Arnulf of Carinthia

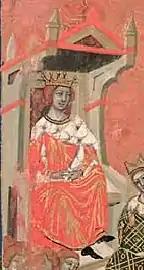
Arnulf of Carinthia, (from the Chronicle of Dalimil, early 14th-century)

Arnulf took the leading role in the deposition of Charles the Fat. With the support of the Frankish nobles, Arnulf called a Diet at Tribur and deposed Charles in November 887, under threat of military action. Charles peacefully agreed to this involuntary retirement, but not without first chastising his nephew for his treachery and asking for a few royal villas in Swabia on which to live out his final months, which Arnulf granted him. Arnulf, having distinguished himself in the war against the Slavs, was then elected king by the nobles of East Francia (only the eastern realm, though Charles had ruled the whole of the Frankish Empire). West Francia, the Kingdom of Burgundy, and the Kingdom of Italy elected their own kings from the Carolingian family.